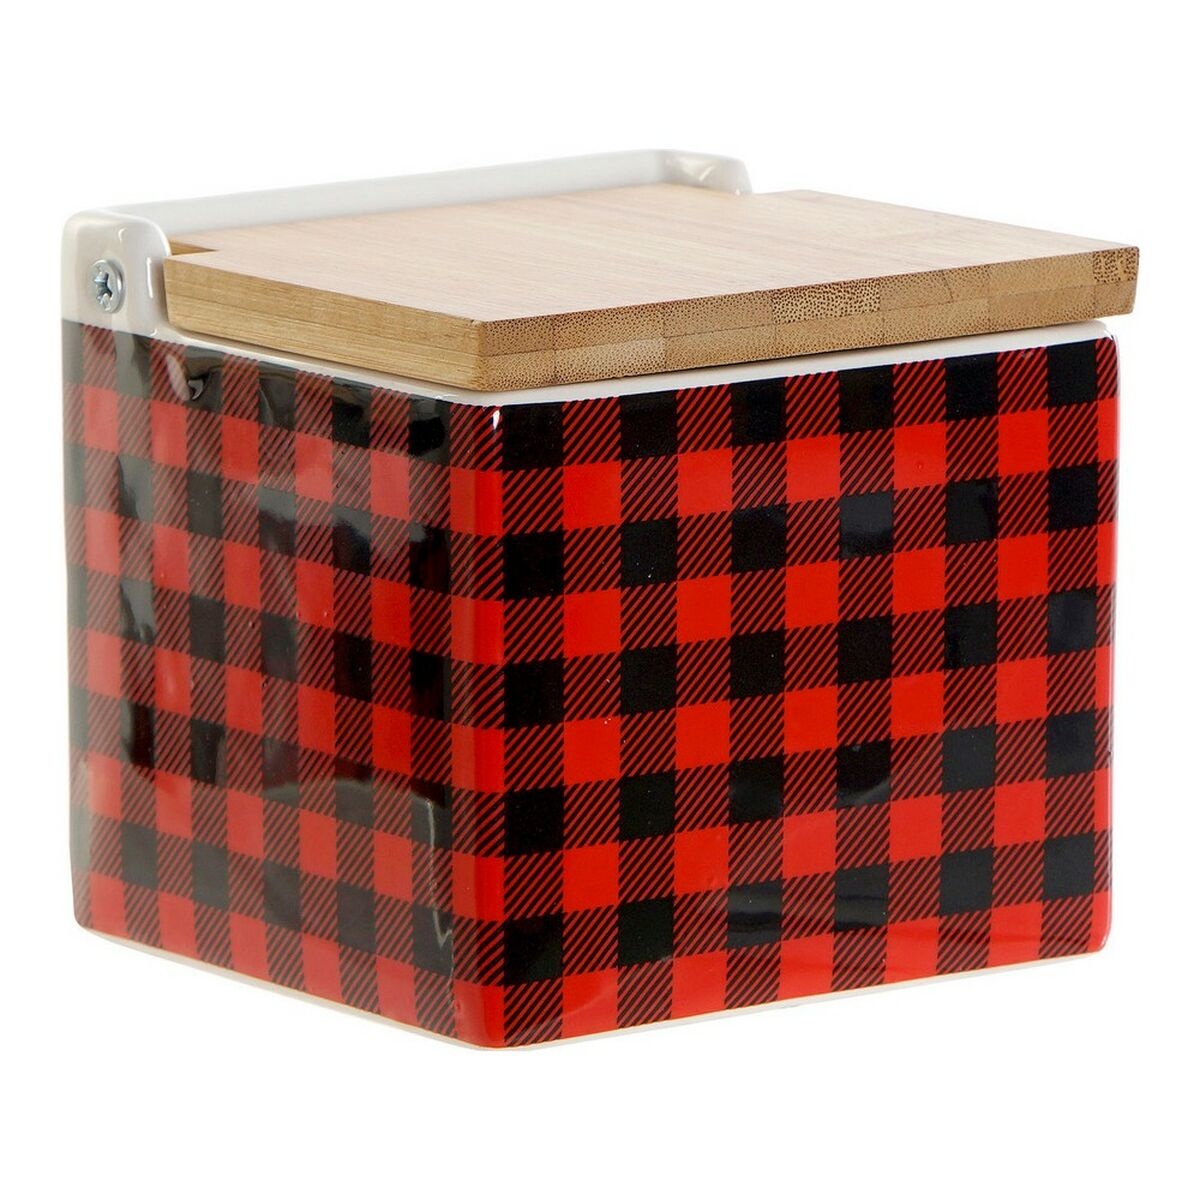
Salt Shaker with Lid DKD Home Decor 8424001758265 Black Red Bamboo Dolomite 11,5 x 11,5 x 11 cm
If you like to take care of every detail in your home and own the latest products that will make your life easier, purchase Salt Shaker with Lid DKD Home Decor 8424001758265 Black Red Bamboo Dolomite 11,5 x 11,5 x 11 cm at the best price. Approx. dimensions: 11.5 x 11.5 x 11 cm 11,5 x 11,5 x 11 cm Material: Dolomite Bamboo Characteristics: Suitable for all types of stoves (electric, gas, ceramic glass) except induction. Type: Salt cellar Colour: Black Red Multicolour Country/Region of manufacture: Spain Capacity: 750 ml Battery type: Without batteries From 1,47 / 100ml
Brand: DKD Home Decor
Category: Home & Garden > Kitchen & Dining > Tableware > Condiment Shakers > Salt Shakers